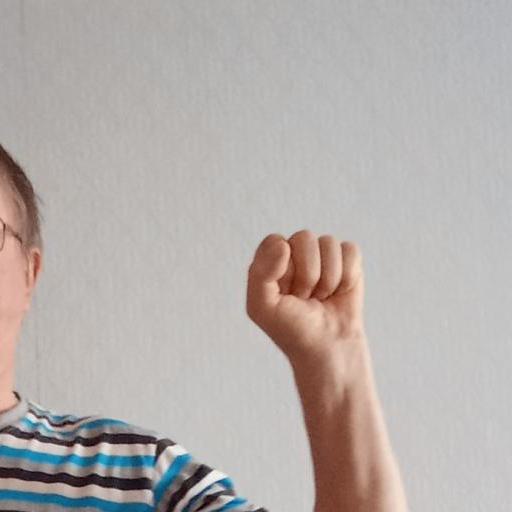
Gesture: fist